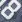
Number: 8